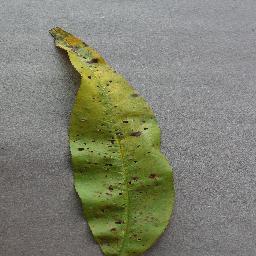
Label: Peach___Bacterial_spot